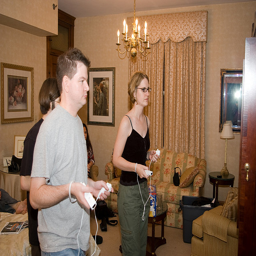
A group of playing games of the Nintendo Wii.
a couple of people that have some wii remotes in hand
A man and a woman holding video game controllers.
A group of people playing with the Wii video game console.
People in a living room playing a game system.